Tanja Kreil

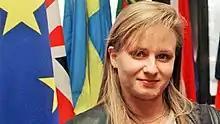
Tanja Kreil

Tanja Kreil (born 1977) is a German electronic engineer notable for filing a lawsuit against the German government that resulted in the German military opening up all trades to women. Previously, women were only permitted to serve in the medical and music corps on a voluntary basis.